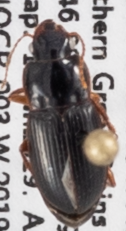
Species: Harpalus somnulentus
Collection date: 2019-06-11
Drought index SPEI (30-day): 1.19
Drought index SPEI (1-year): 1.382
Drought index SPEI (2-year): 0.9